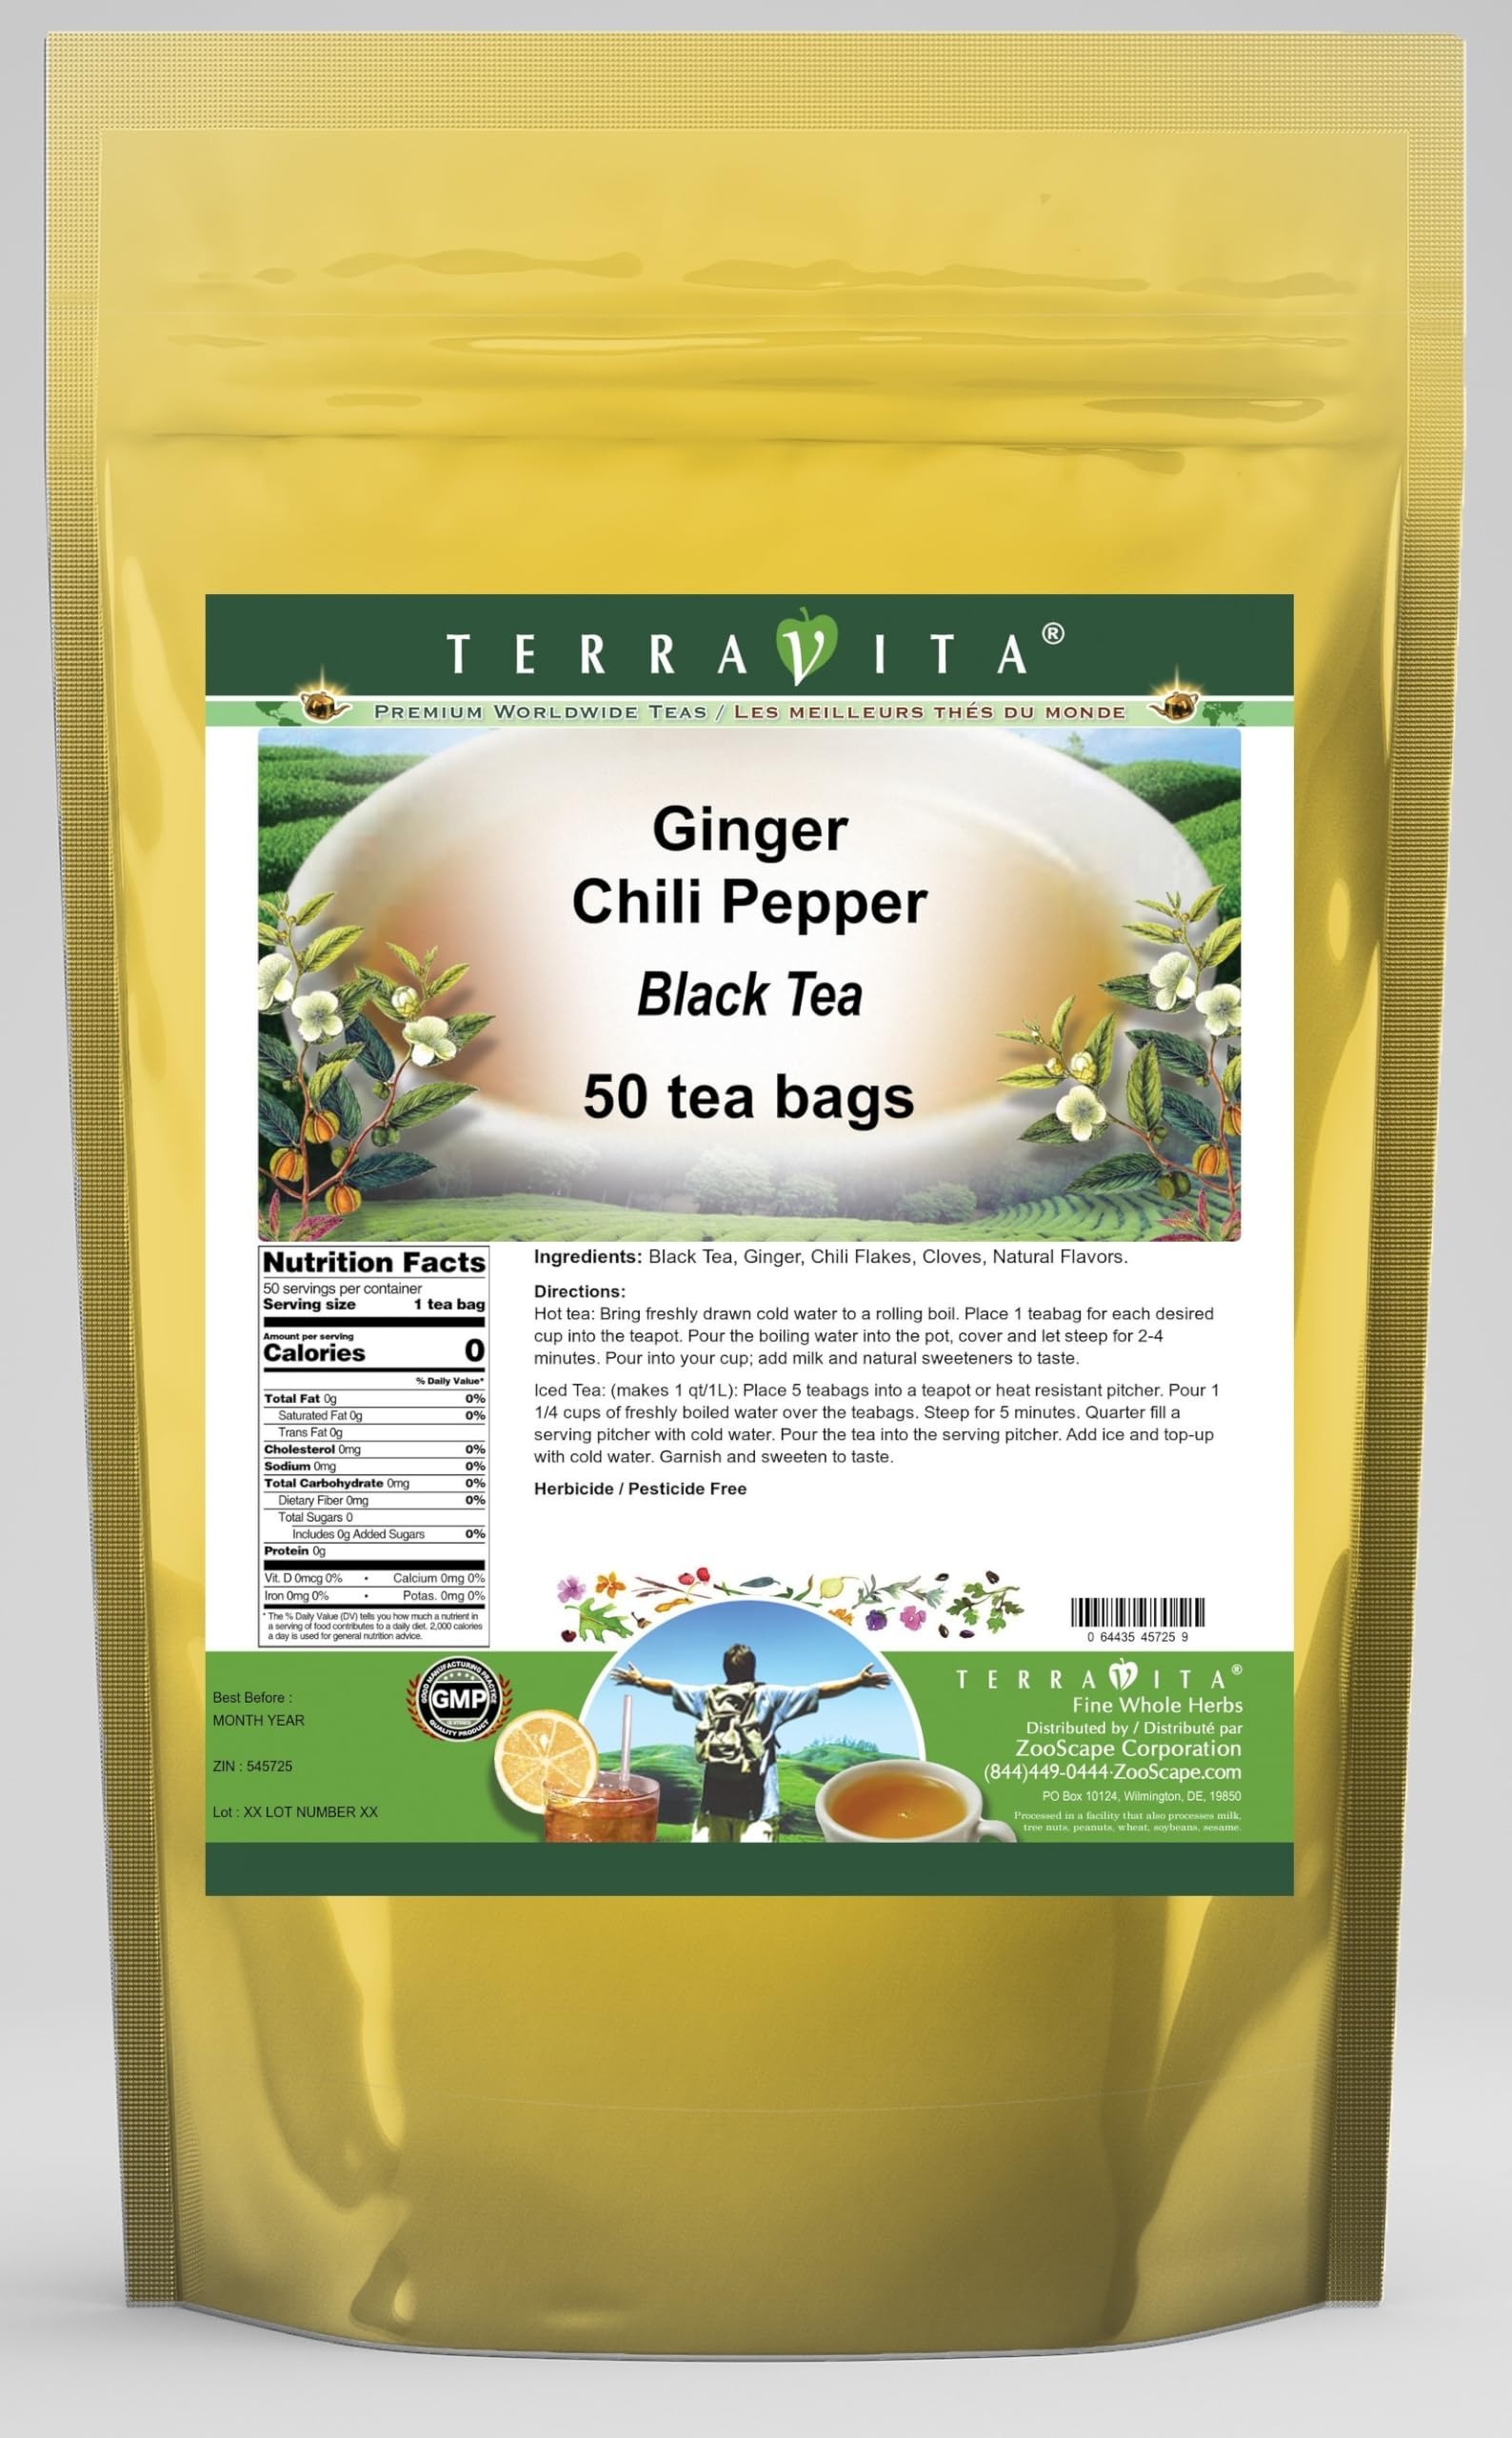
Item Name: Ginger Chili Pepper Black Tea (50 tea bags, ZIN: 545725) - 2 Pack
Bullet Point 1: Our Ginger Chili Pepper Black Tea is a tasty flavored Black tea with Ginger, Chili Flakes and Cloves that has a refreshing taste that will impress you! The unique Ginger Chili Pepper taste is delicious! - Ingredients: Black tea, Ginger, Chili Flakes, Cloves and Natural Ginger Chili Pepper Flavor.
Bullet Point 2: No fillers.
Bullet Point 3: Manufacturer: TerraVita
Bullet Point 4: Size: 50 tea bags
Bullet Point 5: Black Tea Bags - Packed in a convenient upright pouch!
Product Description: Our Ginger Chili Pepper Black Tea is a tasty flavored Black tea with Ginger, Chili Flakes and Cloves that has a refreshing taste that will impress you! The unique Ginger Chili Pepper taste is delicious! - Ingredients: Black tea, Ginger, Chili Flakes, Cloves and Natural Ginger Chili Pepper Flavor. - Hot tea brewing method: Bring freshly drawn cold water to a rolling boil. Place 1 teabag for each desired cup into the teapot. Pour the boiling water into the pot, cover and let steep for 2-4 minutes. Pour into your cup; add milk and natural sweeteners to taste. - Iced tea brewing method: (to make 1 liter/quart): Place 5 teabags into a teapot or heat resistant pitcher. Pour 1 1/4 cups of freshly boiled water over the teabags. Steep for 5 minutes. Quarter fill a serving pitcher with cold water. Pour the tea into the serving pitcher. Add ice and top-up with cold water. Garnish and sweeten to taste. - TerraVita is an exclusive line of premium-quality, natural source products that use only the finest, purest and most potent ingredients found around the world. TerraVita is hallmarked by the highest possible standards of purity, potency, stability and freshness. All of our products are prepared with the highest elements of quality control, from raw materials through the entire manufacturing process, up to and including the moment that the bottles or bags are sealed for freshness and shipped out to you. Our highest possible standards are certified by independent laboratories and backed by our personal guarantee. - TerraVita exists to meet and ensure your family's health and wellness without the harmful effects of chemicals and health products. We strive to make all of our products affordable and reliable and are constantly searching the market to maintain our affordability and to lo
Value: 100.0
Unit: Count

Price: 53.01